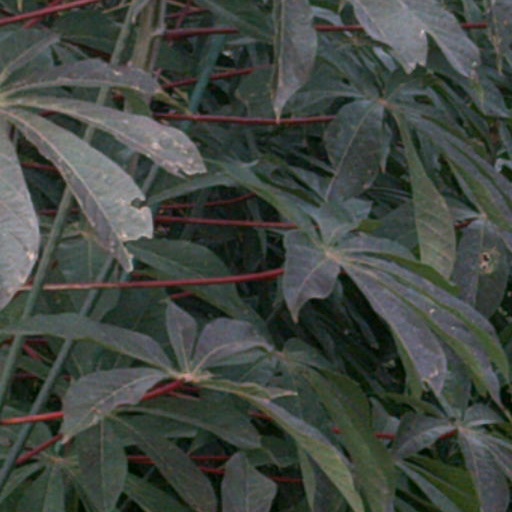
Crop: cassava